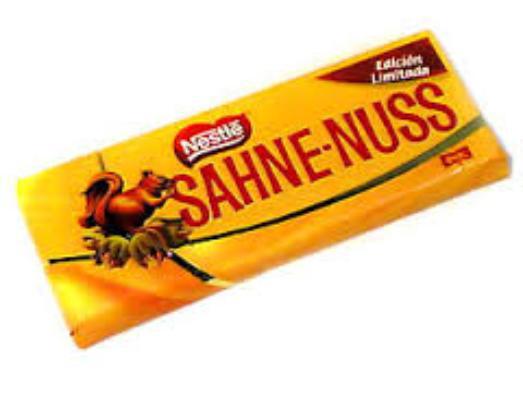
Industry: Food